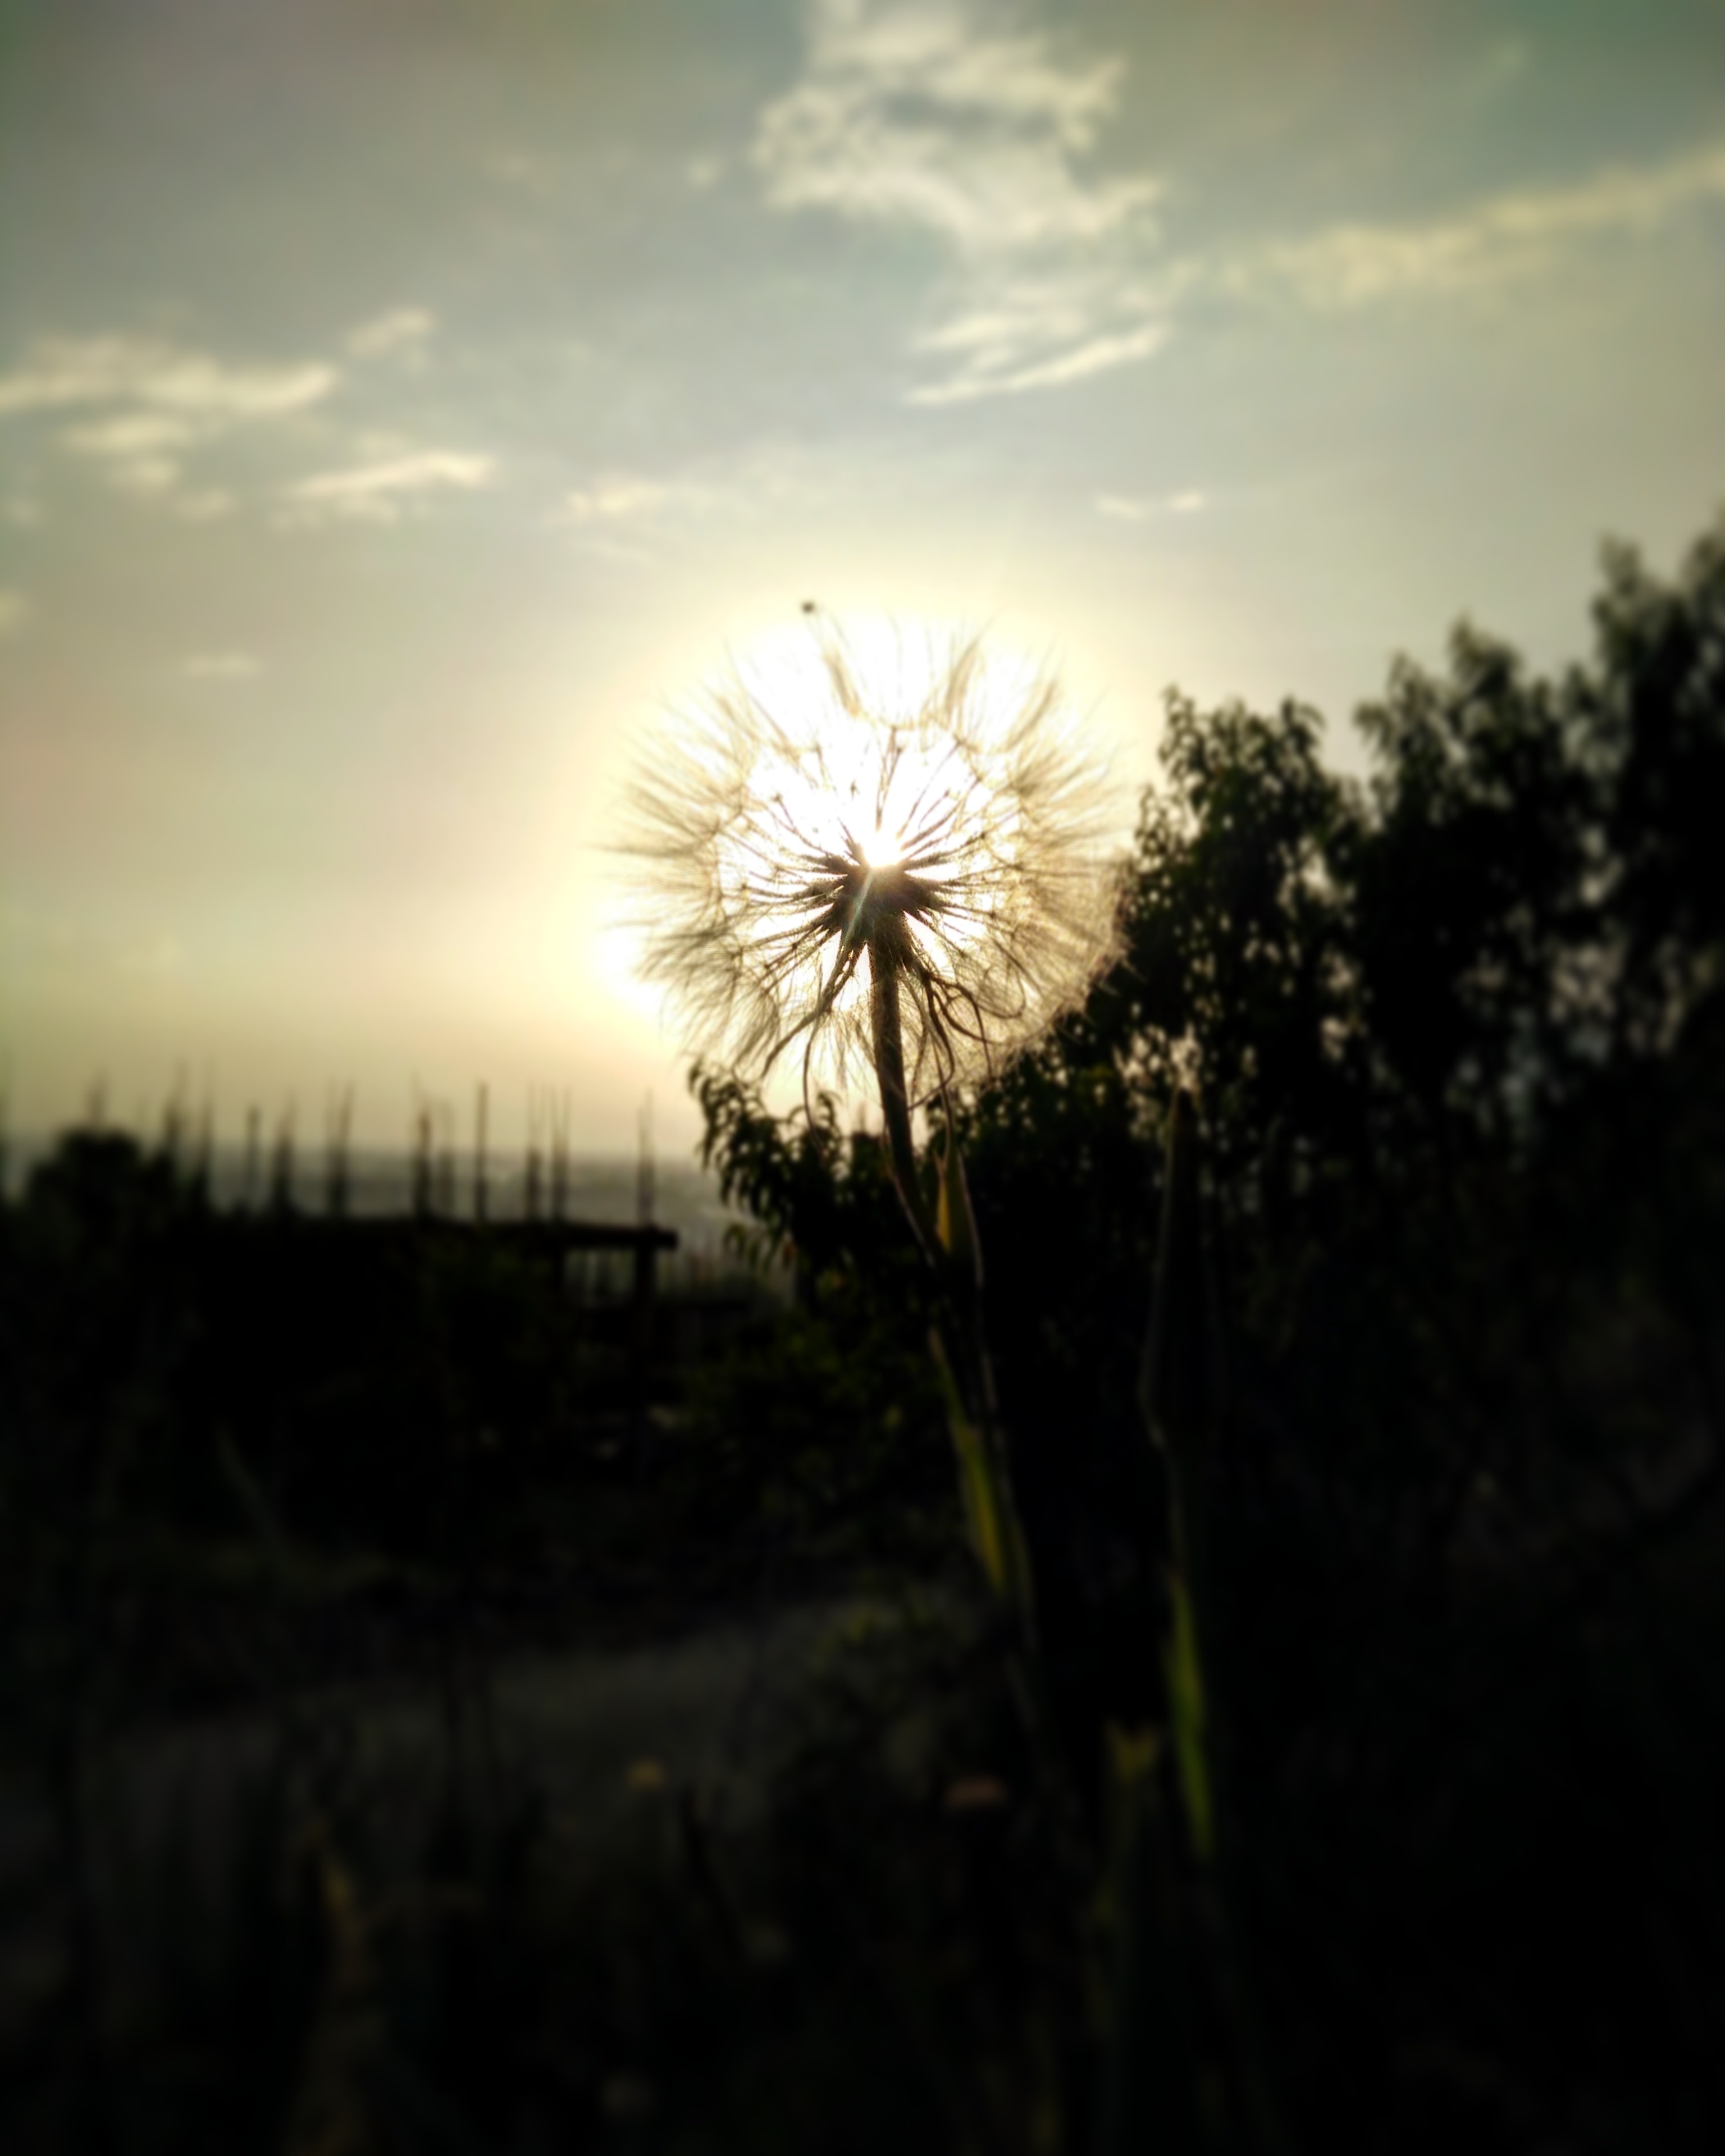
sky, nature, cloud, dandelion, flower, daytime, plant, morning, tree, evening, sunset, sunlight, horizon, backlighting, spring, sun, photography, grass, black and white, wildflower, meteorological phenomenon, landscape, daisy family, dusk, night, plant stem